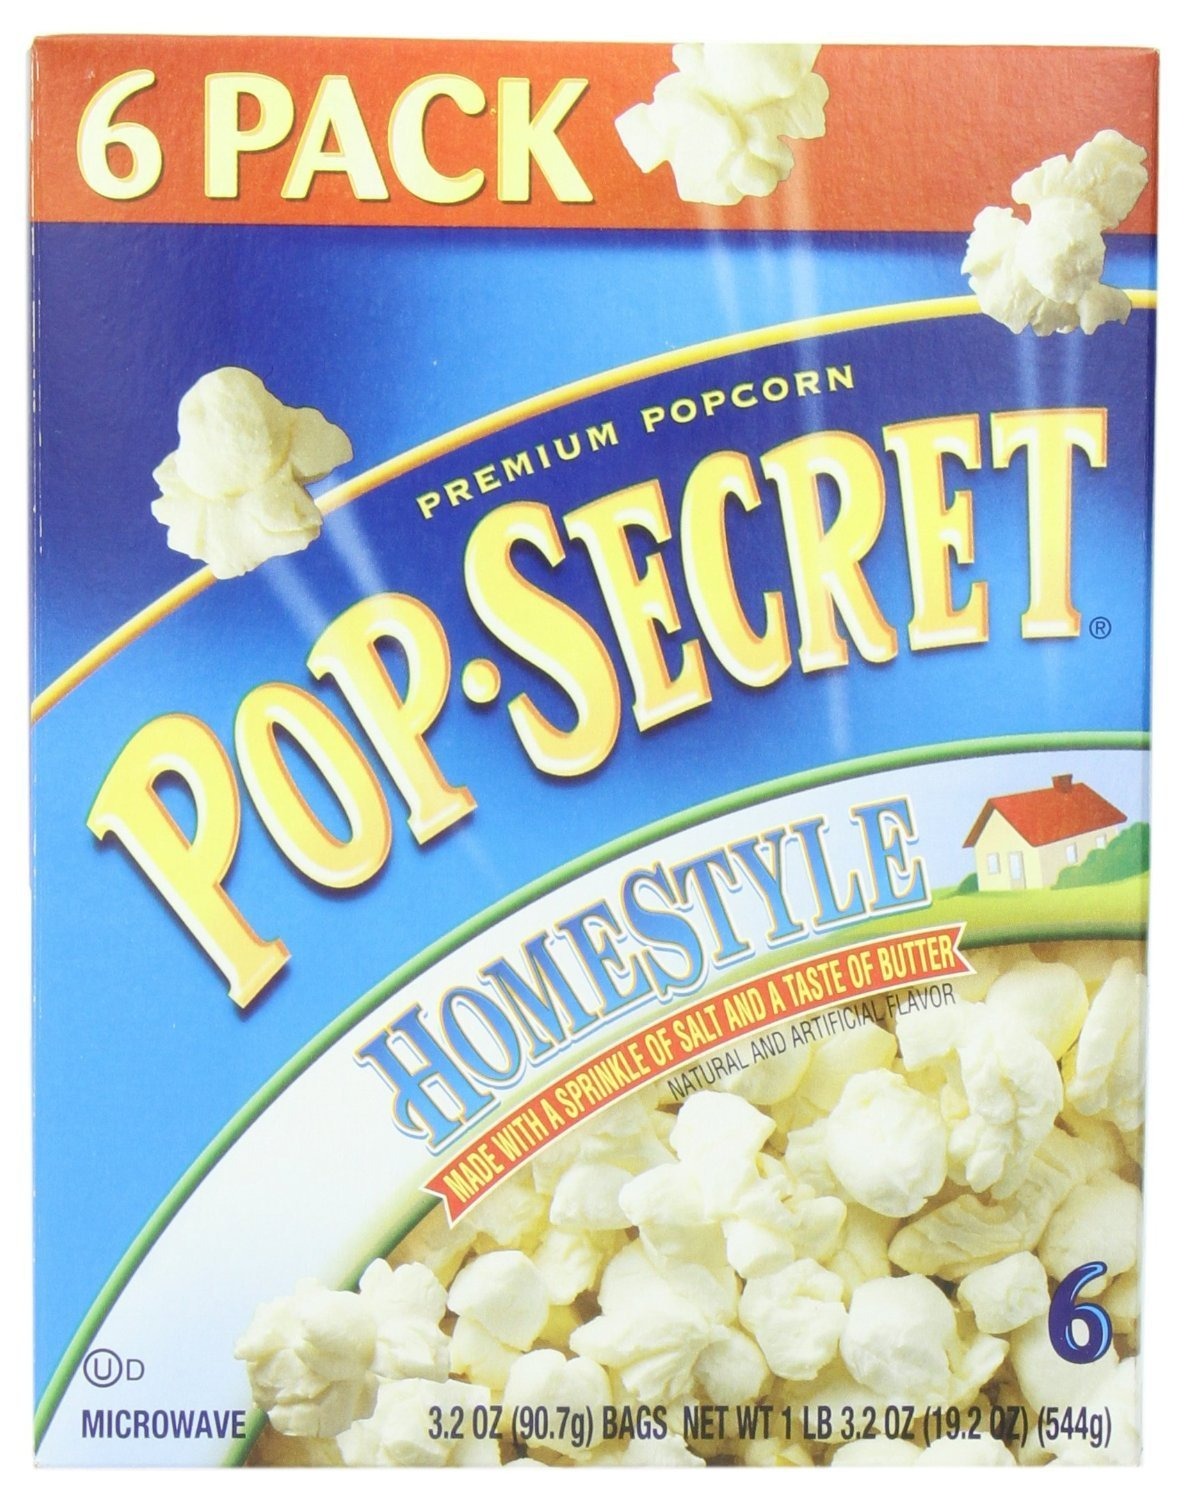
Item Name: Premium Popcorn (Pack of 2)
Value: 38.4
Unit: Ounce

Price: 7.98